Letterhead

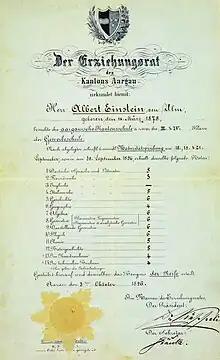
The certificate of maturity issued to Albert Einstein by the cantonal Education Council of Aargau, Switzerland, in 1896 (see letterhead).

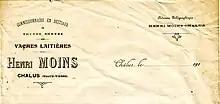
French letterhead paper from a cattle commerce company in 1910

A letterhead is the heading at the top of a sheet of letter paper (stationery). It consists of a name, address, logo or trademark, and sometimes a background pattern.